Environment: real
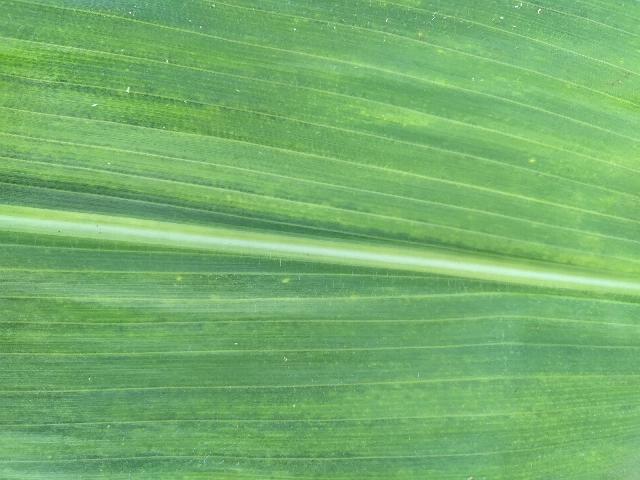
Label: lethal_necrosis